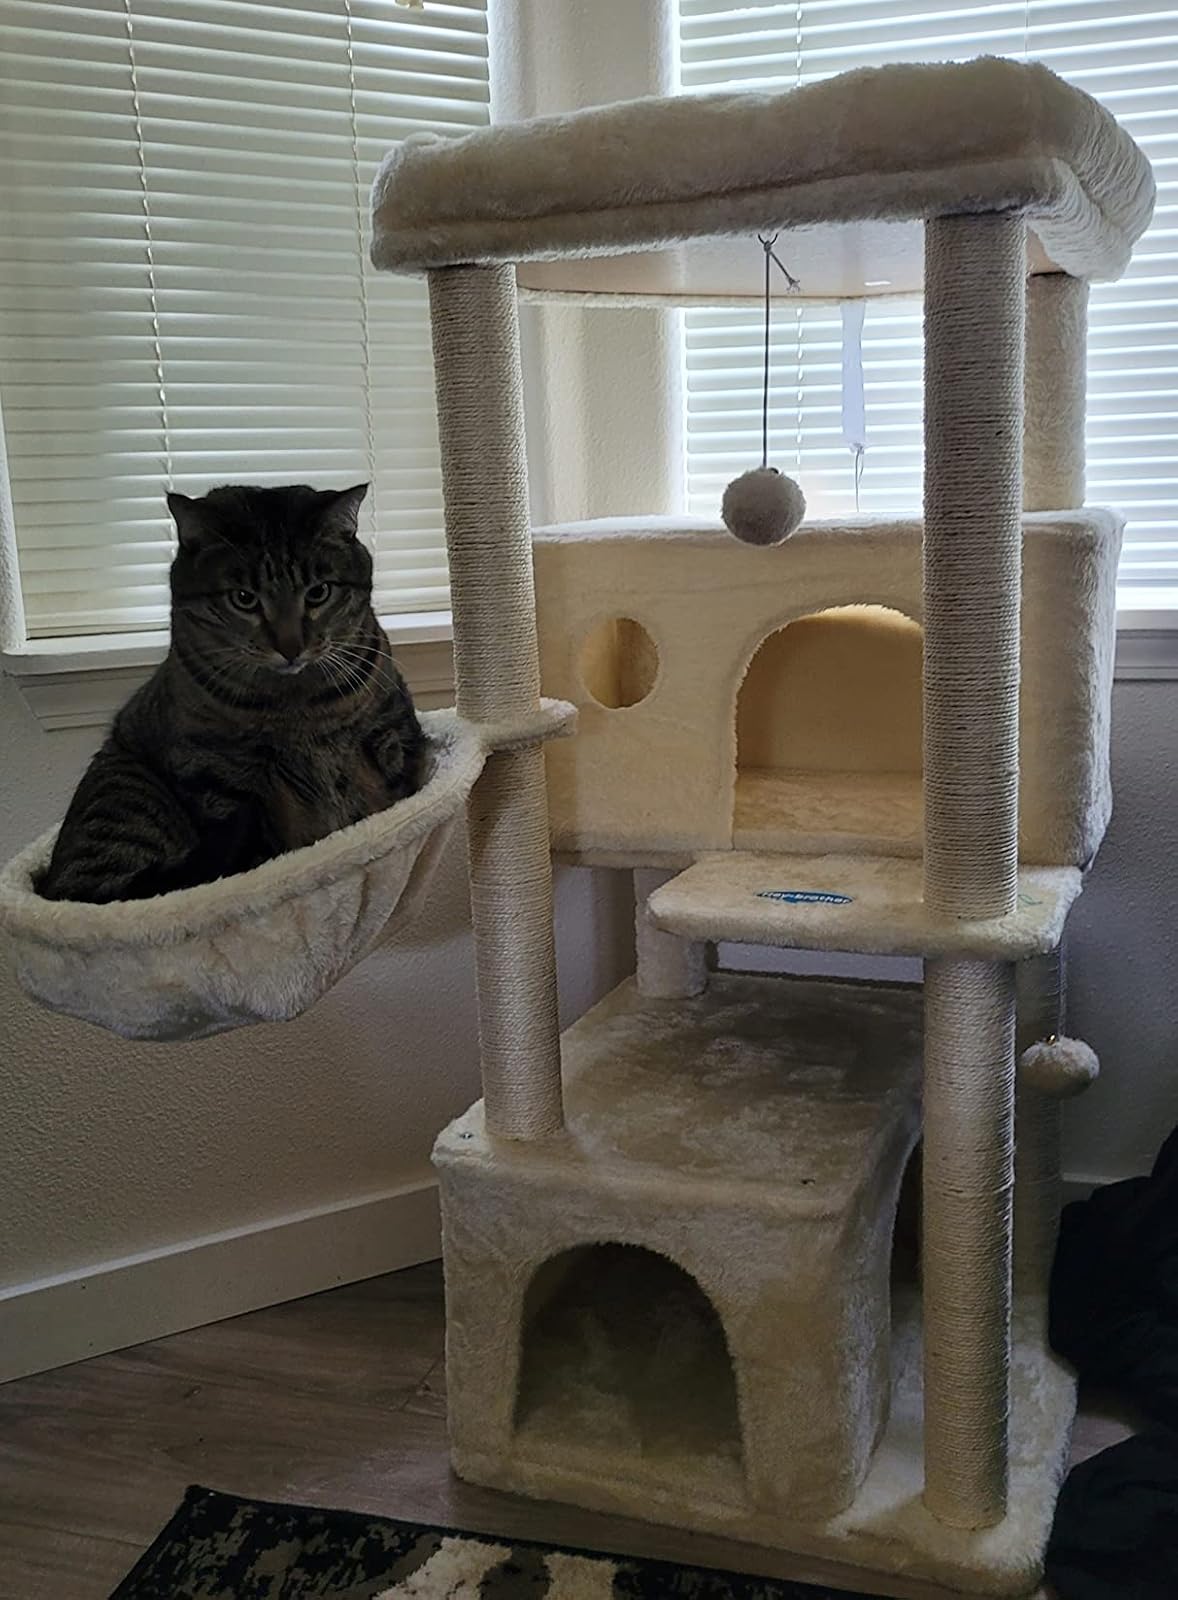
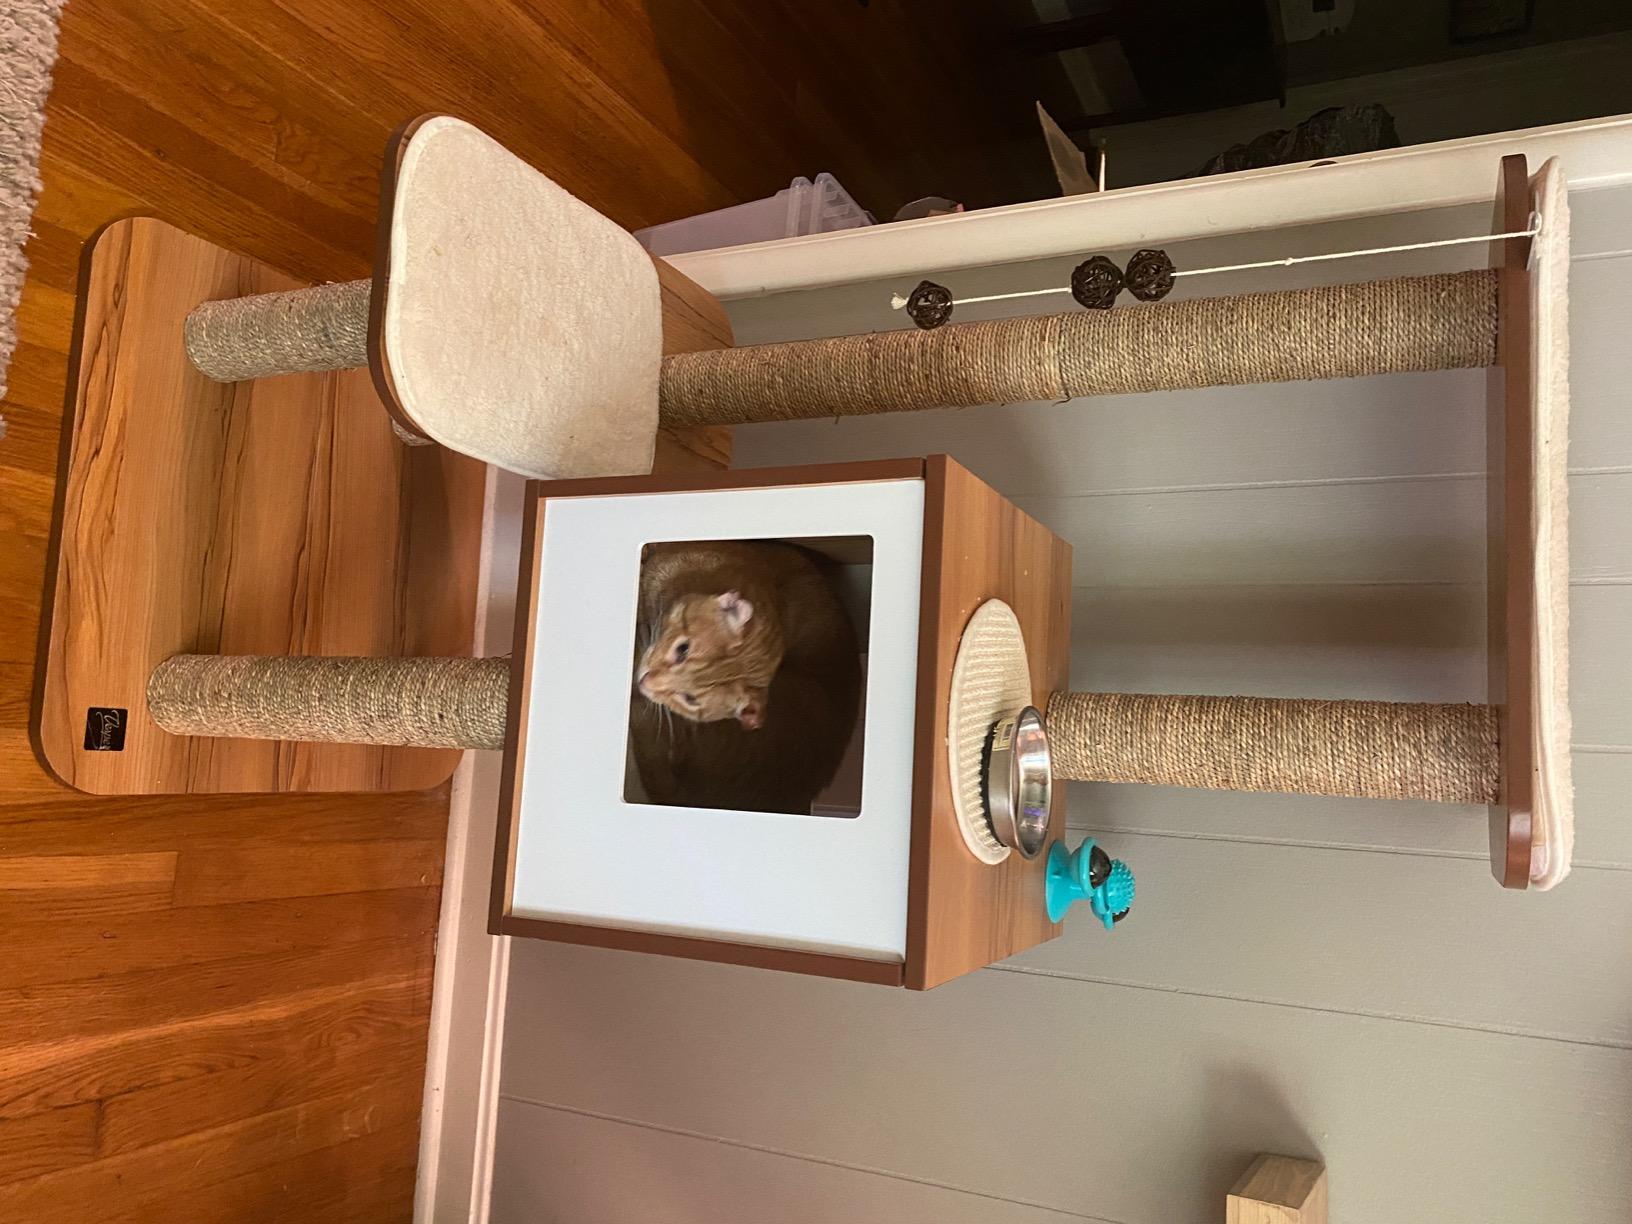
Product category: items_cat tree
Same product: no